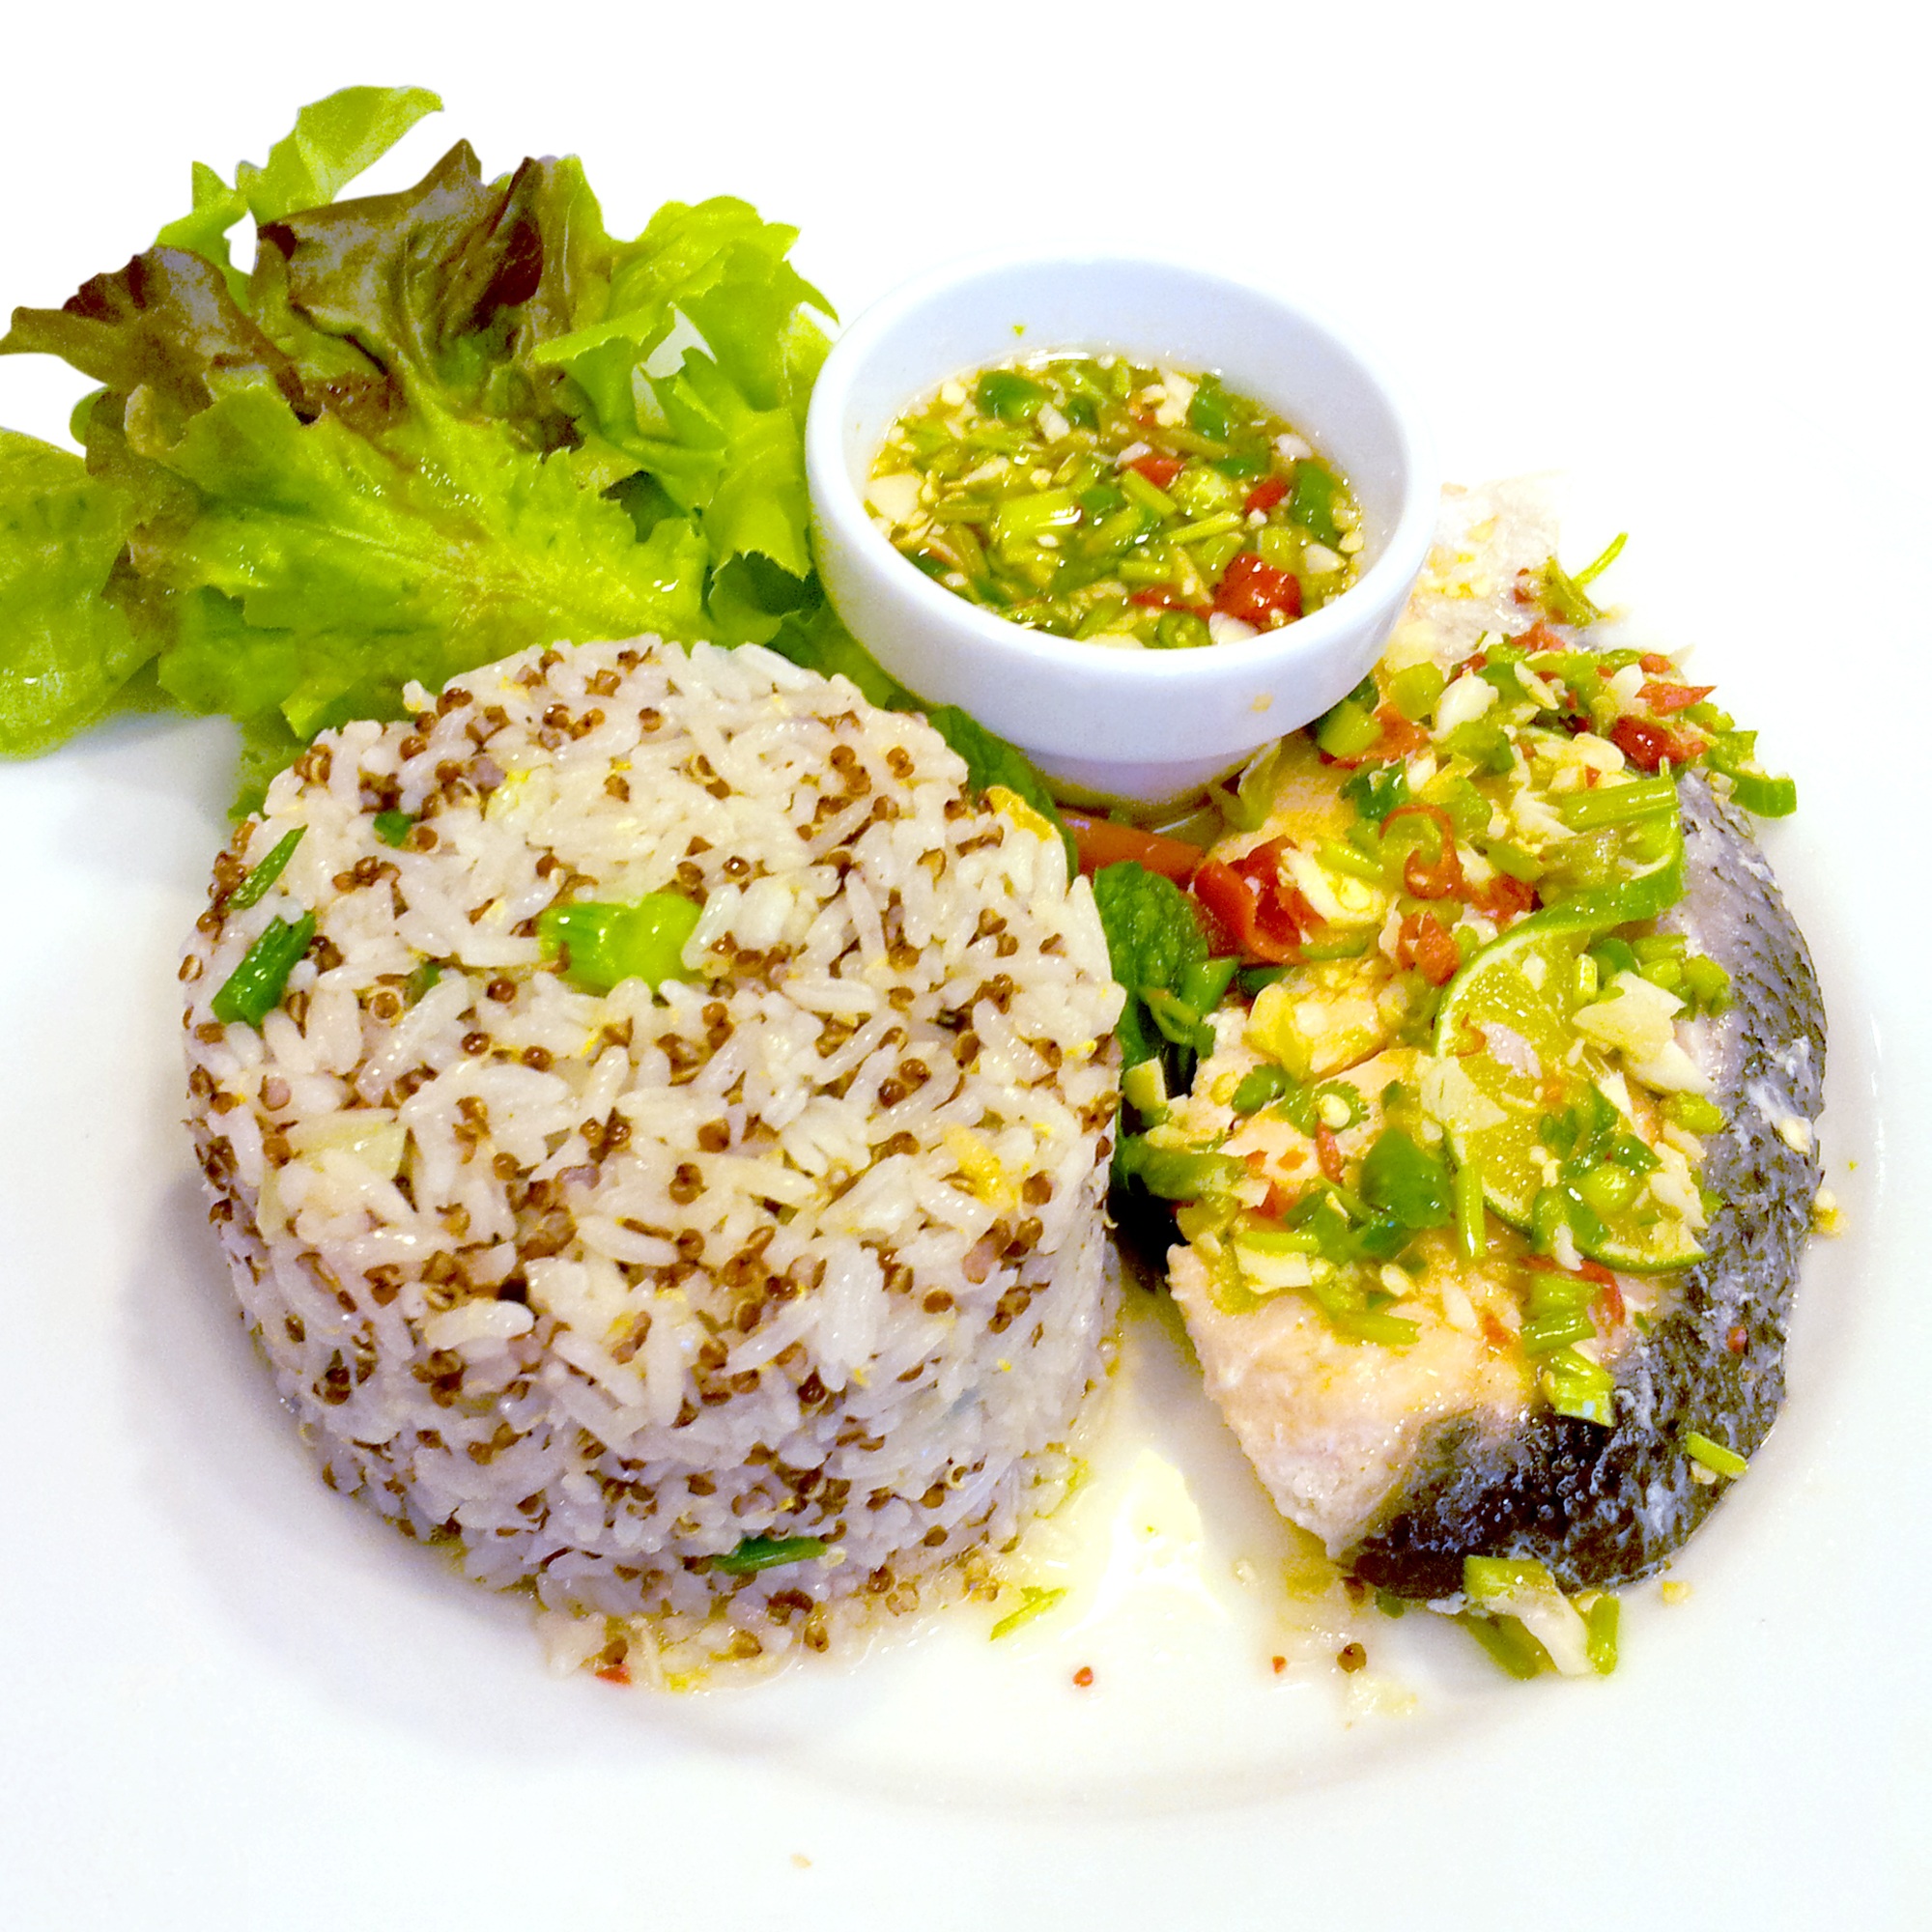
white, dish, meal, food, green, pepper, chili, produce, plate, fish, lunch, cuisine, sauce, rice, grill, asian food, dinner, vegetarian food, chinese food, plate of food, steamed rice